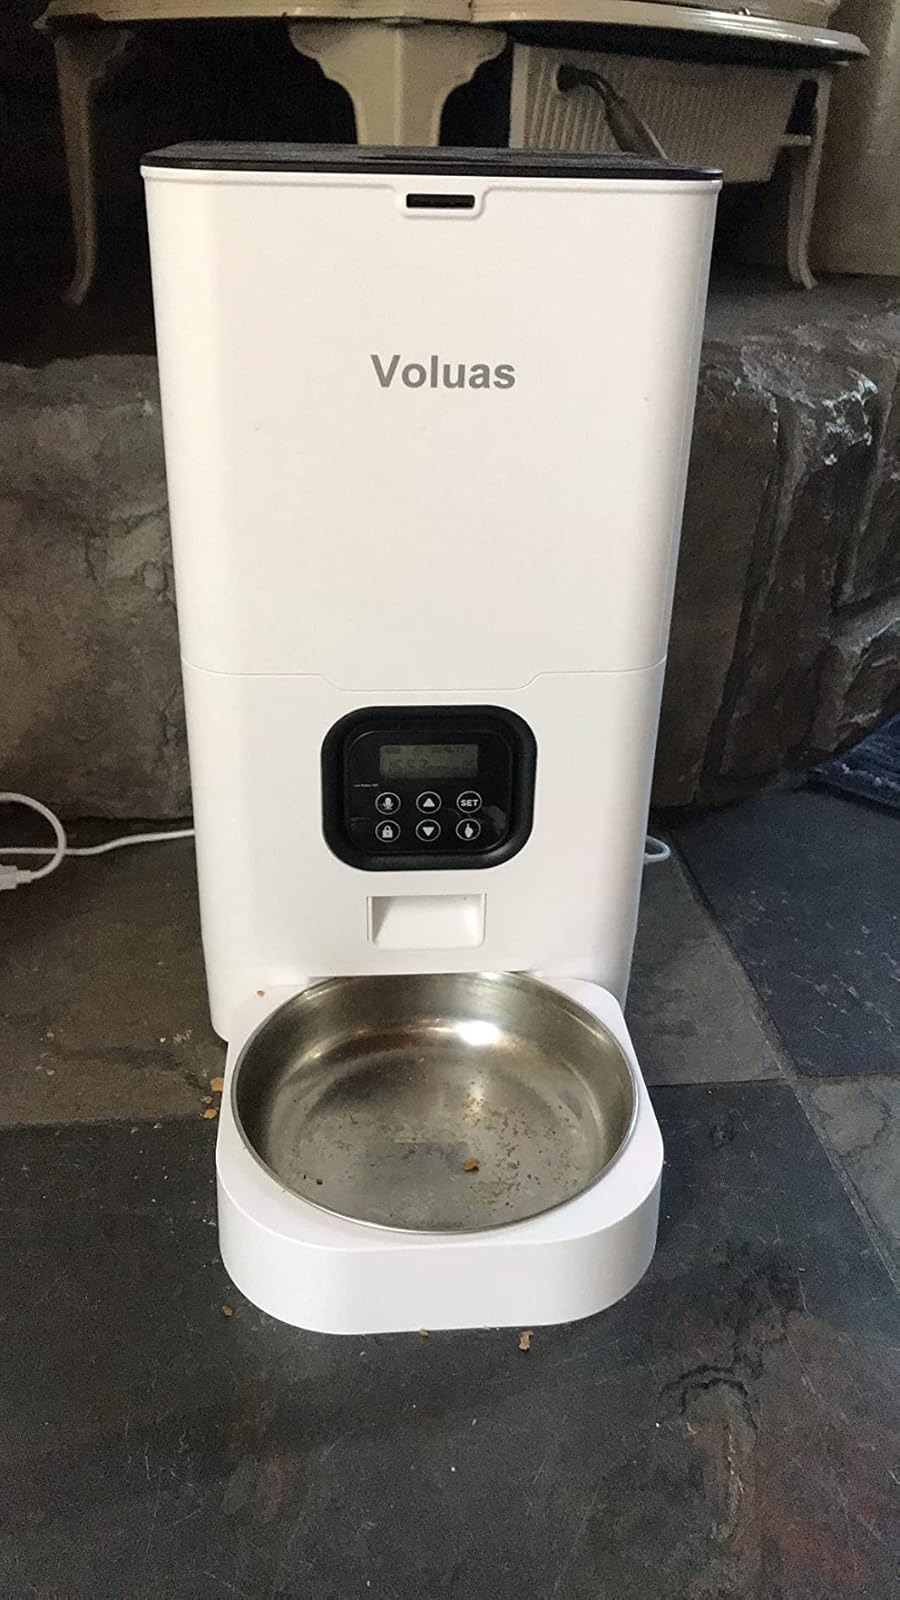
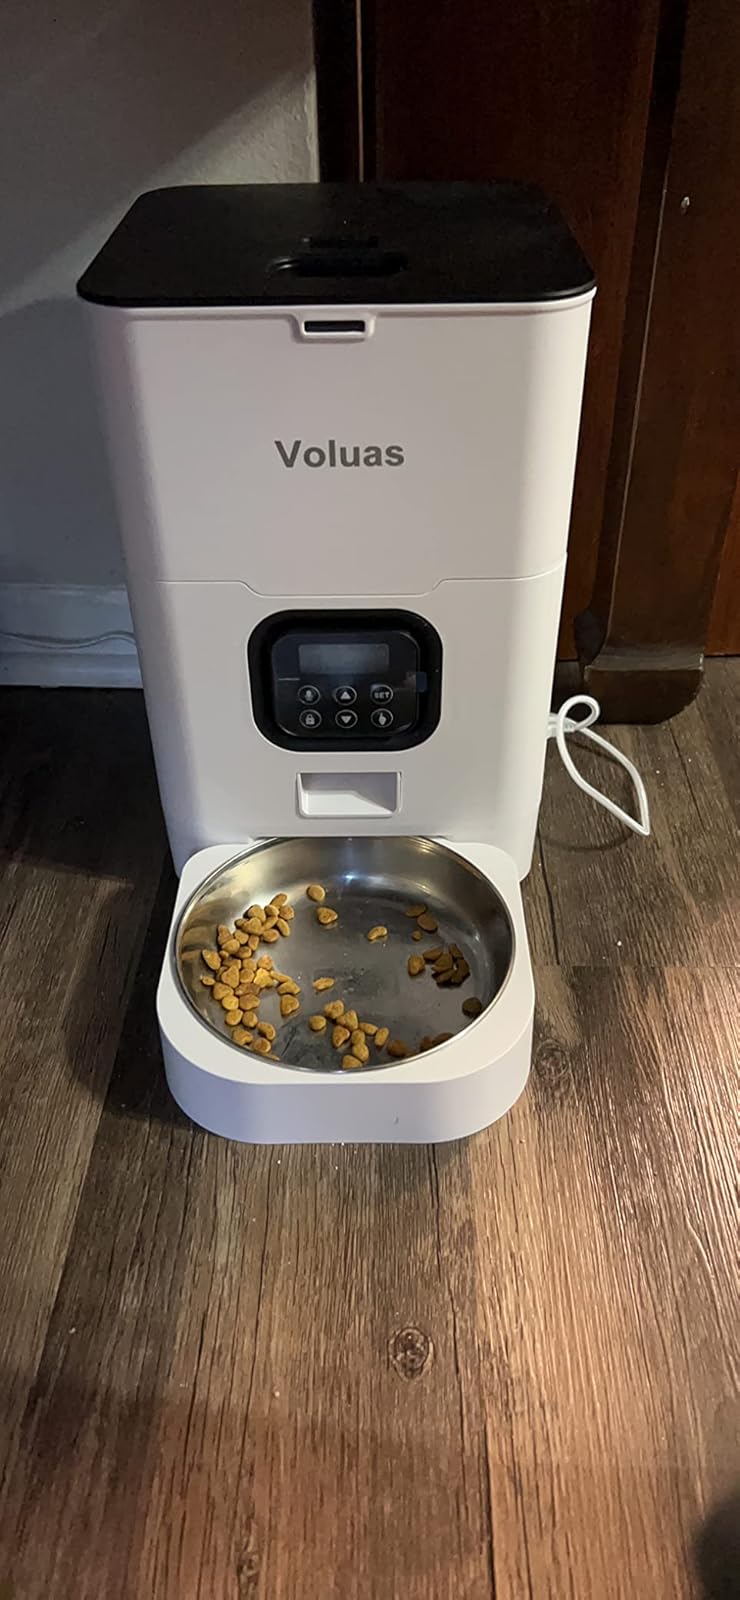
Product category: items_feeder
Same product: yes